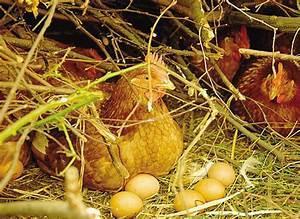
chicken